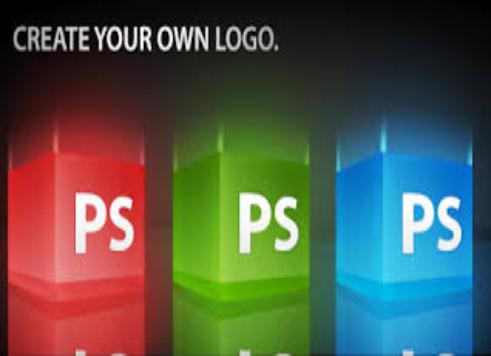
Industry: Others